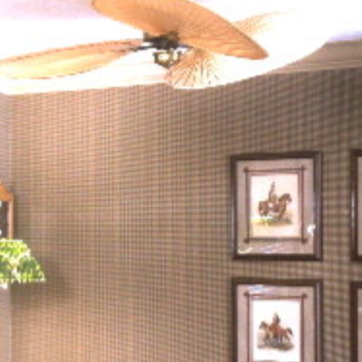
Material: wallpaper